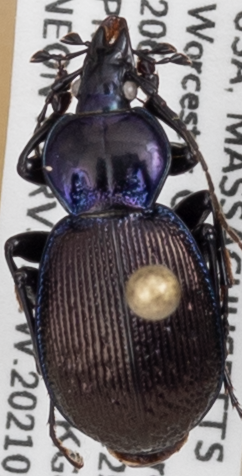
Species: Sphaeroderus stenostomus lecontei
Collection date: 2021-07-07
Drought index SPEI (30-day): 0.728
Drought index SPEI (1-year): -1.058
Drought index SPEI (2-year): -0.992